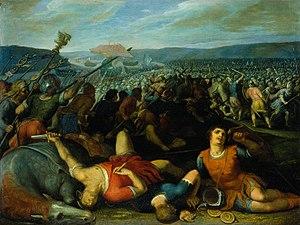
2 janvier : révolte des légions de Germanie inférieure, qui refusent de prêter serment à Galba. Elles proclament empereur leur général, Vitellius.